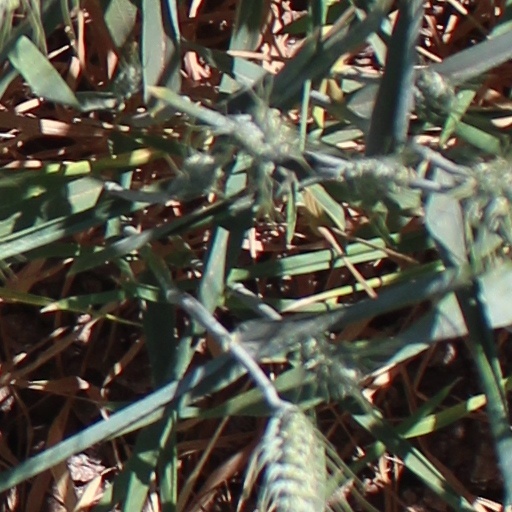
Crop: wheat